Duquesne Incline

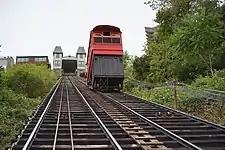
View of the incline from below, with the upper station in the background

The Duquesne Incline is a funicular scaling Mount Washington near the South Side neighborhood of Pittsburgh, Pennsylvania, United States.